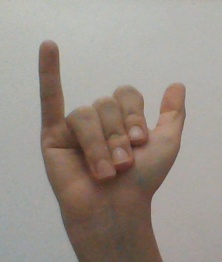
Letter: ya